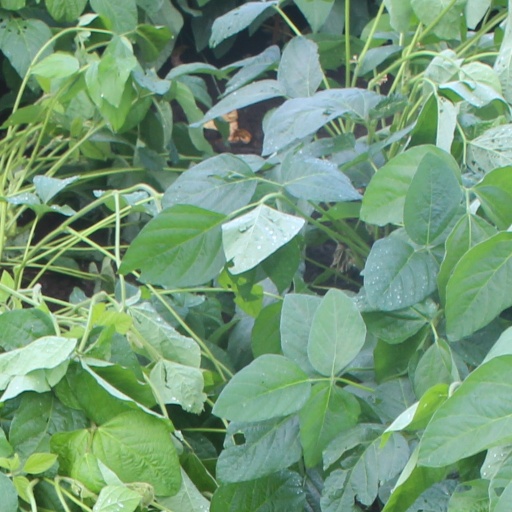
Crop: soybean